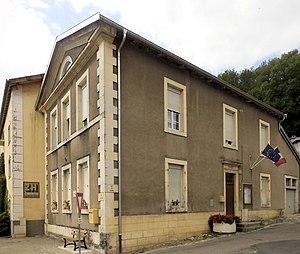
La mairie d'Harchéchamp
Harchéchamp est une commune française située dans le département des Vosges en région Grand Est.